Alicia Maguiña

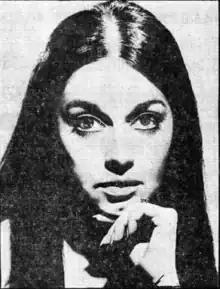
Photo taken on 1969

Alicia Rosa Maguiña Málaga (28 November 1938 – 14 September 2020) was a Peruvian composer and singer linked to Peruvian waltz music. Her song "Indio" is said to express her solidarity with indigenous Peruvians and their suffering.